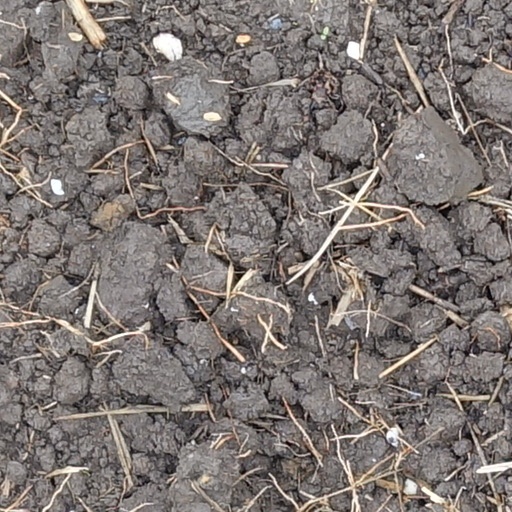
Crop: wheat